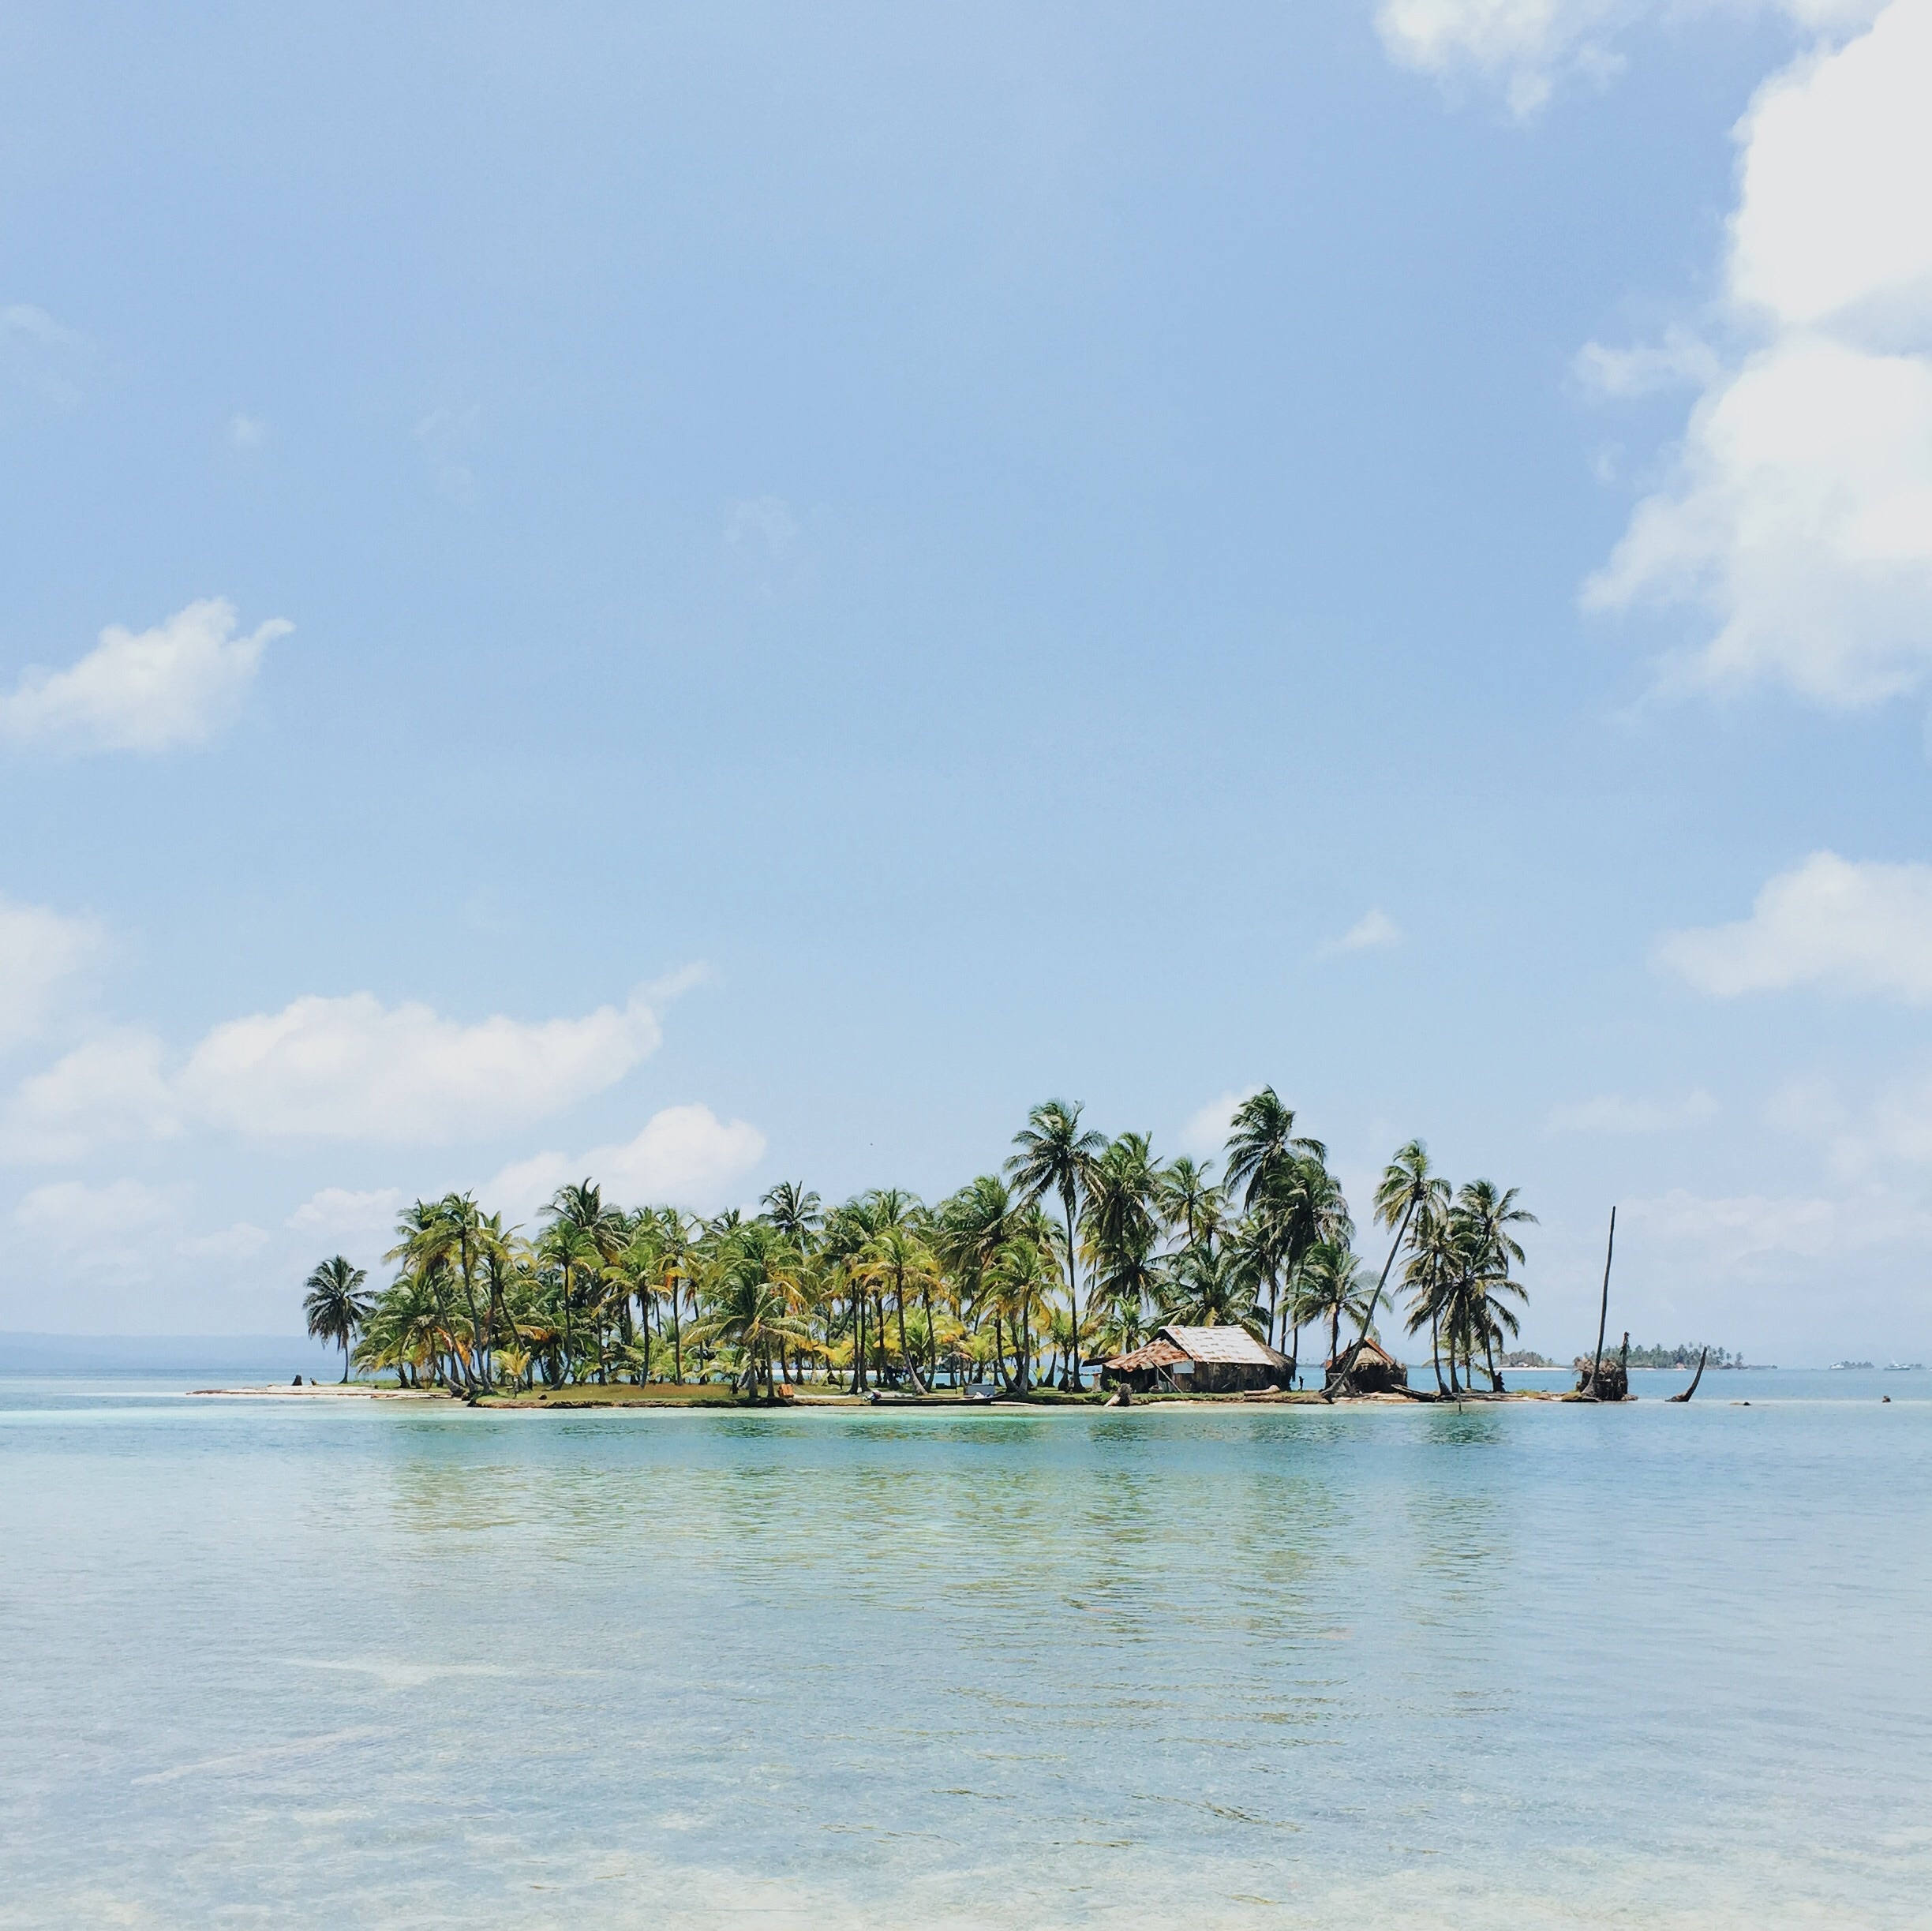
beach, sea, coast, tree, water, ocean, horizon, sky, palm tree, shore, vacation, tropical, lagoon, bay, island, body of water, caribbean, islet